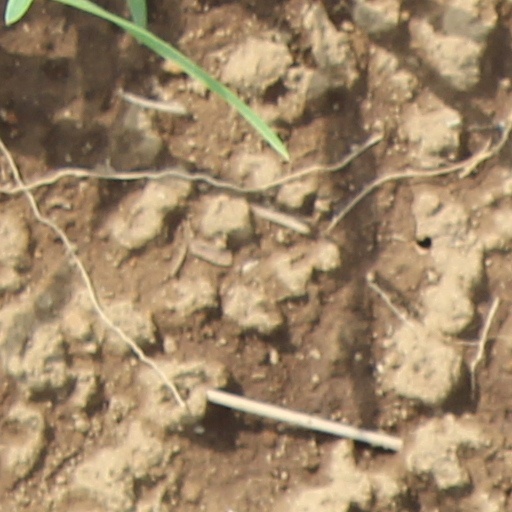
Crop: wheat